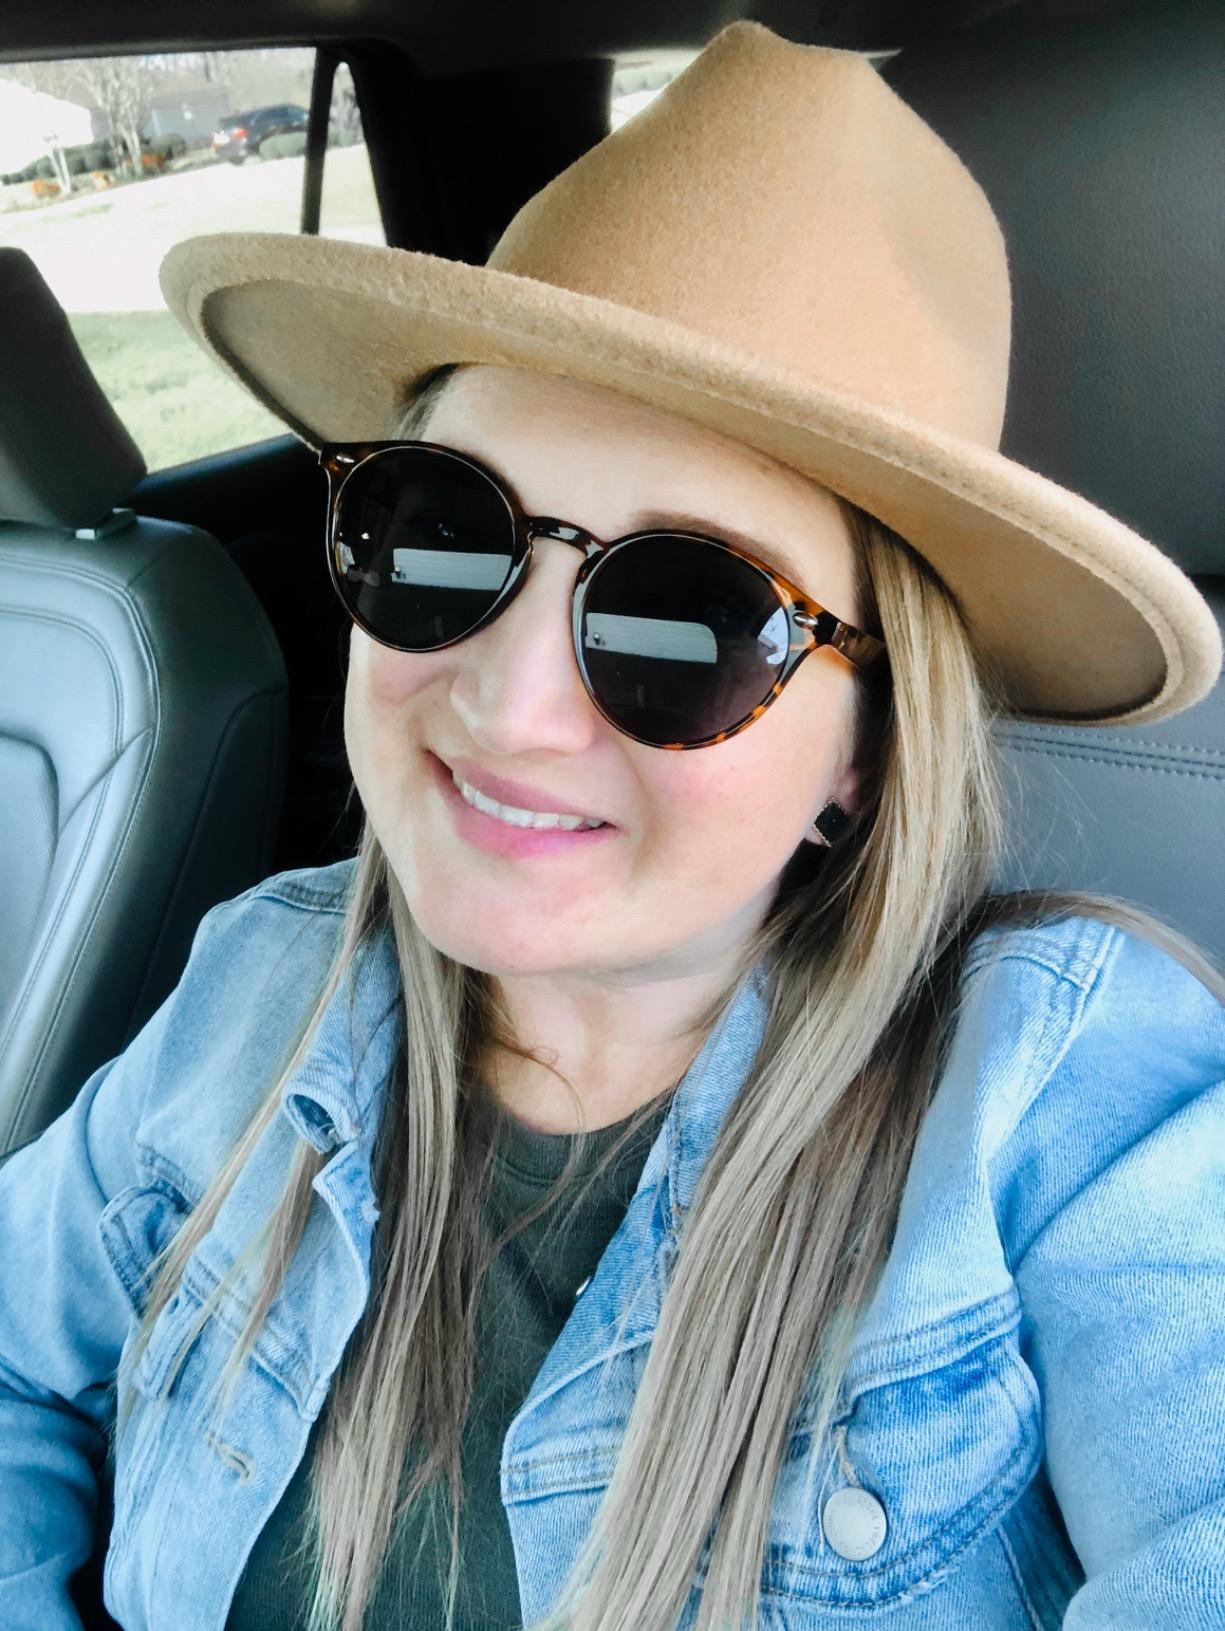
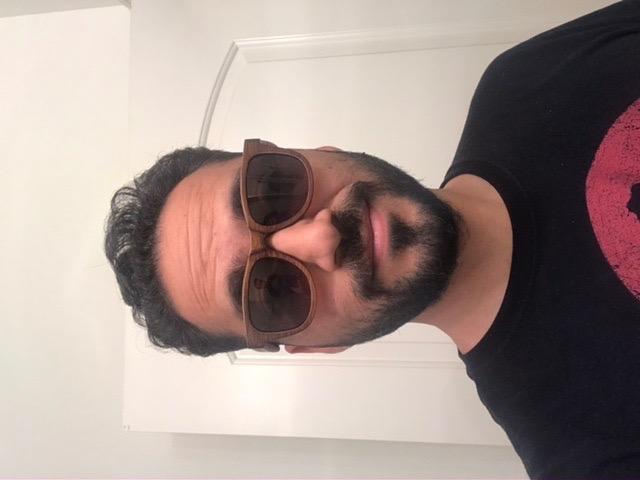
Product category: accessories_sunglasses
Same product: no